9th Reconnaissance Wing

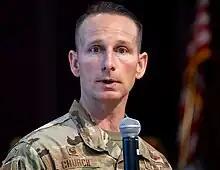

The U-2R, an improved version of the 1955 vintage U-2A, could spend more time "on-station" and cover longer distances without refueling than the SR-71. It was also less expensive to operate. The 9th SRW continued to evolve as the Air Force's first TR‑1 U-2 variant arrived at Beale AFB on 1 August 1981 and the first production model was assigned six weeks later. Later, the Air Force would drop the TR-1 designation and this aircraft series would also be called U-2s.